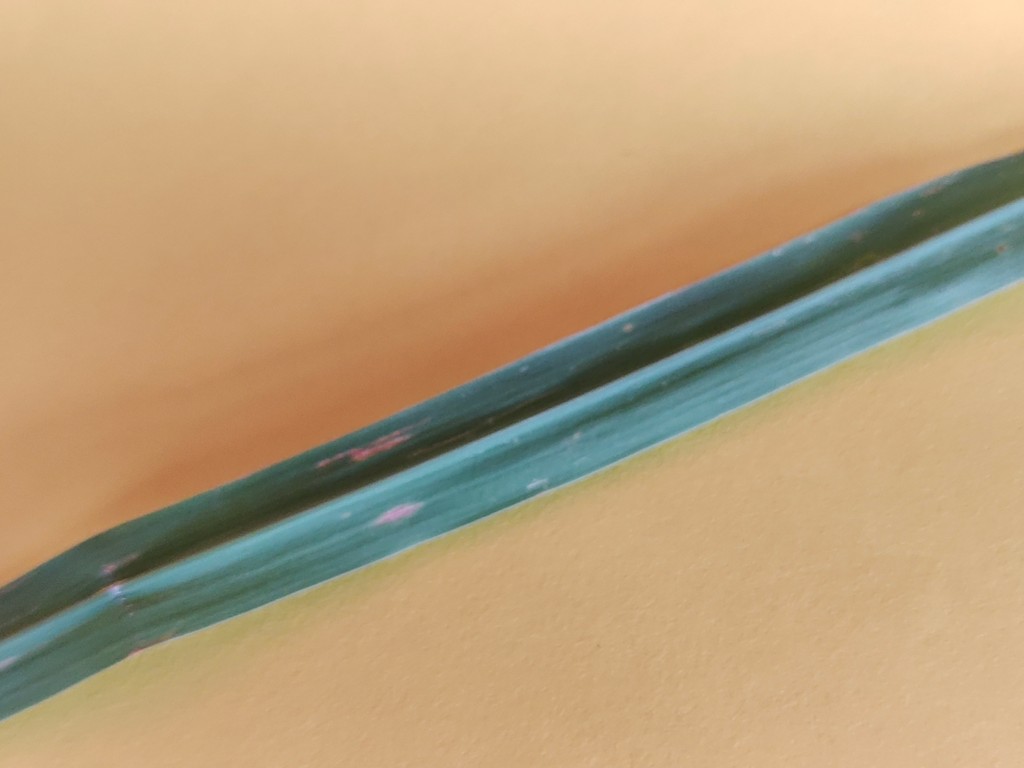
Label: Unhealthy